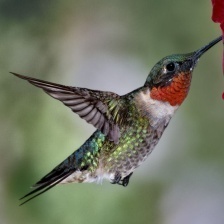
Species: RUBY THROATED HUMMINGBIRD
Scientific name: ARCHILOCHUS COLUBRIS
ImageNet parent category: hummingbird